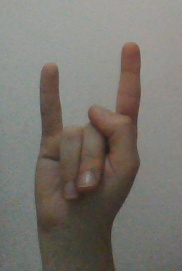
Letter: la